Owsley County, Kentucky

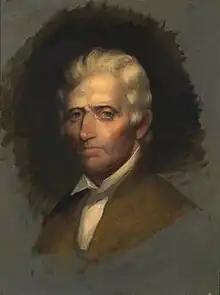
Daniel Boone

According to Joyce Wilson's book, "A Romantic History of Owsley County", Daniel Boone made his way to Owsley County on a two-year hunt from 1769 to 1771. In 1784 he returned and surveyed some 50,000 acres for James Moore and Col. John Donelson. Boone used a huge rock at the mouth of Sexton's Creek, on which he carved his initials, as his starting point in these surveys. This rock, known as "Boone Rock" or "Goose Rock" is still there, located approximately nine miles south of Booneville on Highway 11 South. However, due to changes in the course of the stream throughout time, the initials are under water and cannot be seen, even during dry seasons.